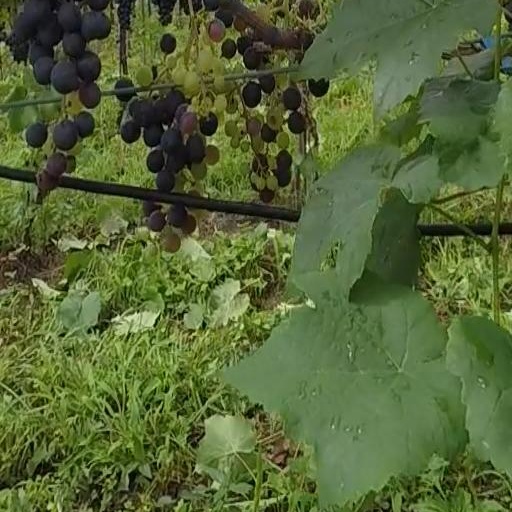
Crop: grape